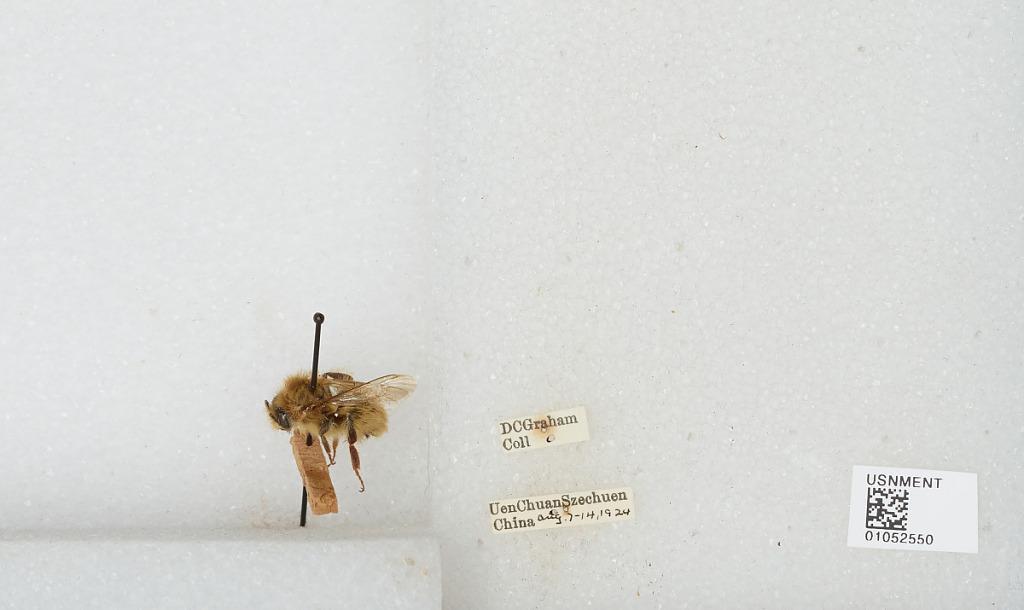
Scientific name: Bombus sp.
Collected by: D. Graham
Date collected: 1924-8-7
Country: China
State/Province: Sichuan
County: Wenchuan Xian
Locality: Wenchuan